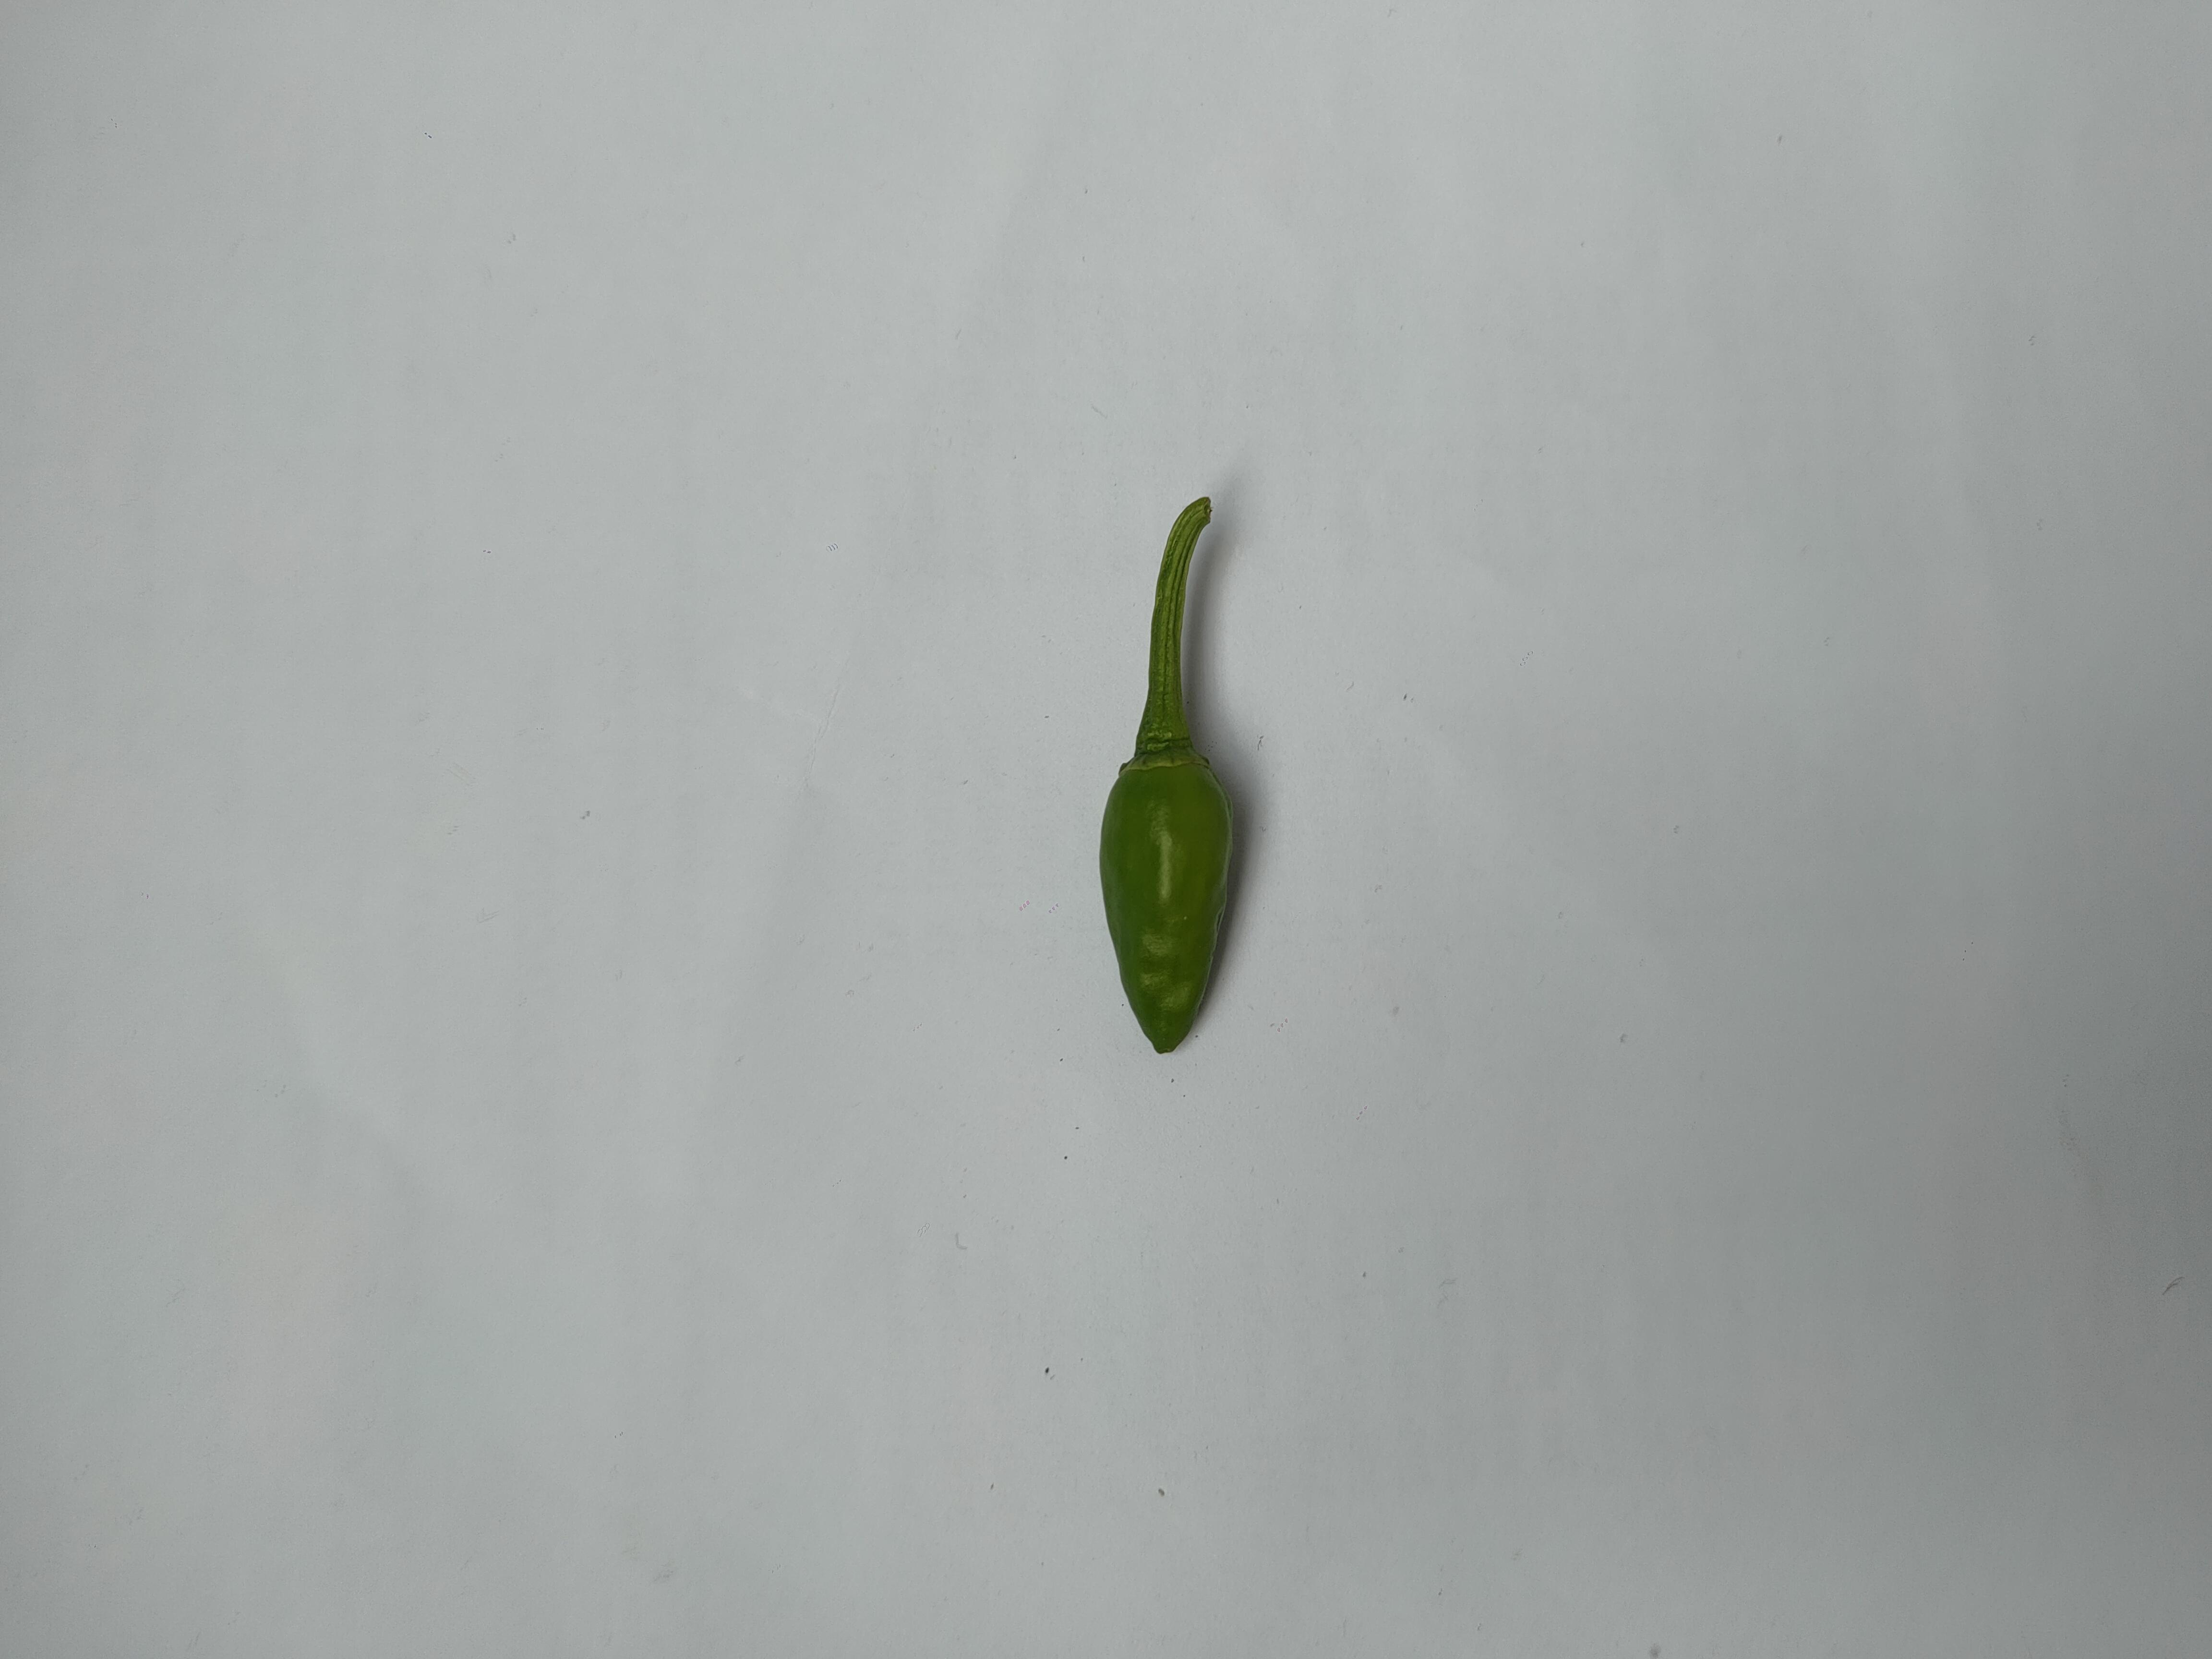
Label: Green Chili